Bootle F.C. (1879)

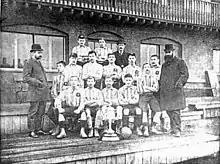
The Bootle team pictured in 1888

Bootle F.C. were formed in 1879 as Bootle St Johns AFC and played their first fixture in October 1880 against Everton. Later that year the club changed its name to Bootle F.C. and then entered the FA Cup for the first time the following season.